Transportation in Connecticut

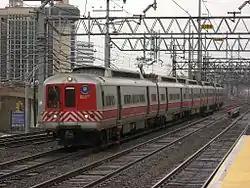
A Metro-North Railroad New Haven Line train at Stamford.

Trolley service began in Connecticut in the 1850s and 1860s, with the use of horse-drawn cars. An early example of horse-drawn trolley usage in Connecticut was on a line between Hartford and Wethersfield, which began operation in 1863, replacing previous stagecoach services. Through the late-1800s, horse-drawn trolleys were gradually replaced with electrified services, and by 1900 none of Connecticut's trolleys relied upon animal locomotion. A number of trolley lines in the state built during the late-1800s were done so by railroads, or at a smaller scale by public utility companies. The two largest trolley operators in Connecticut in the early-1900s were the Connecticut Railway and Lighting Company (CR&L) and the Connecticut Company (also known as ConnCo). The CR&L started out as the Gas Supply Company, a provider of gas services in the Fairfield area, which was incorporated in 1895. By 1901 however it was ordered to be renamed the Connecticut Railway and Light Company on account of its provision of street railway trolley services. The other major trolley operator, the Connecticut Company, was a subsidiary of the New York, New Haven and Hartford Railroad. Initially the railroad operated trolley lines themselves during the late-1800s and very early-1900s, but it was in 1907 these operations were spun off.